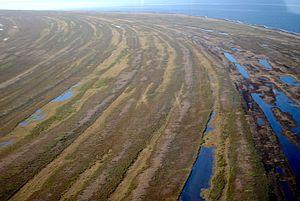
Le Cape Krusenstern National Monument et le Cape Krusenstern Archeological District est un monument national américain et un National Historic Landmark se situant dans le Cape Krusenstern dans le nord ouest de l'Alaska.